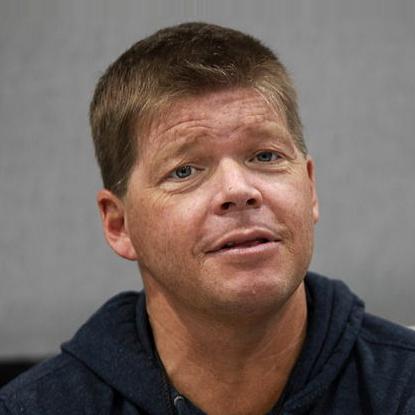
Age: 46